J/APG-1

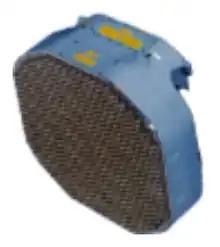

The J/APG-1 is an active electronically scanned array (AESA) radar system designed and manufactured by Mitsubishi Electric for use on the Mitsubishi F-2 fighter aircraft starting in 2002. It was the first series production AESA to be introduced on a military aircraft in service. It is currently being upgraded to the J/APG-2 standard for compatibility with the new AAM-4B air-to-air missile.